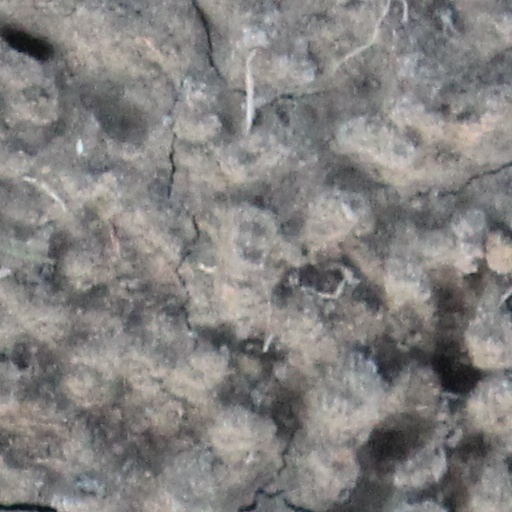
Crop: wheat